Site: brandenburg
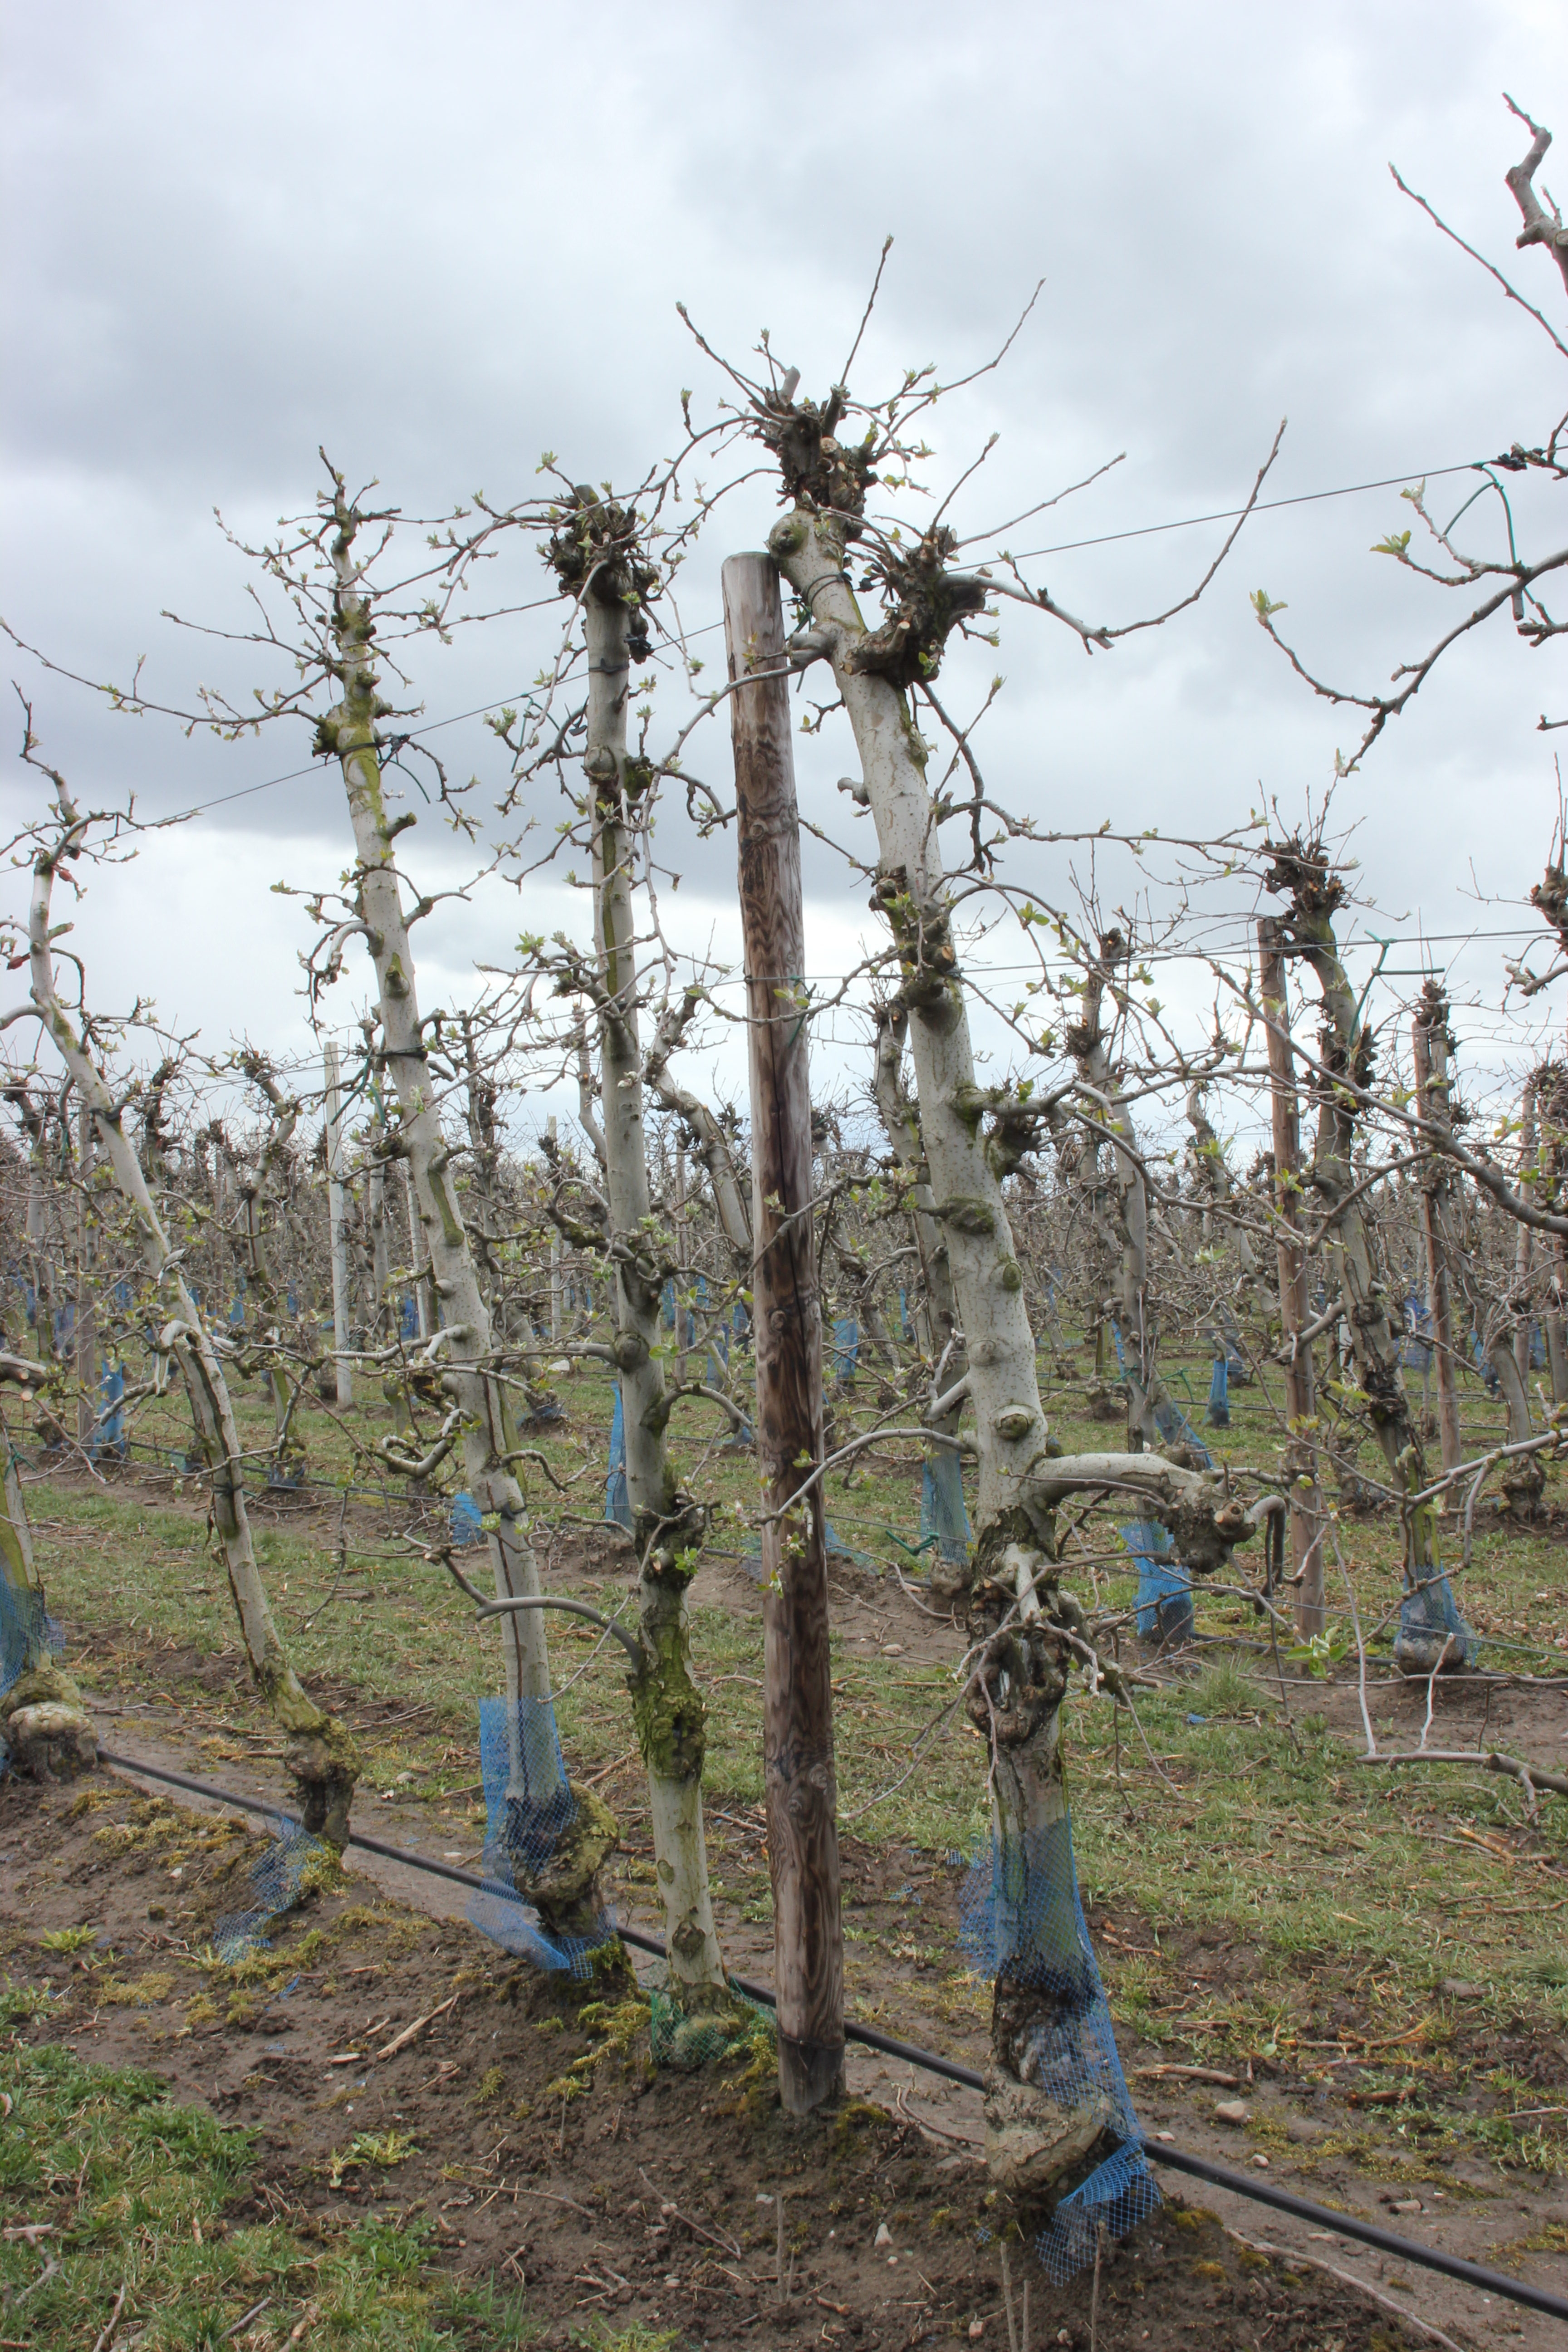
Growth stage (BBCH 55): Inflorescence emergence